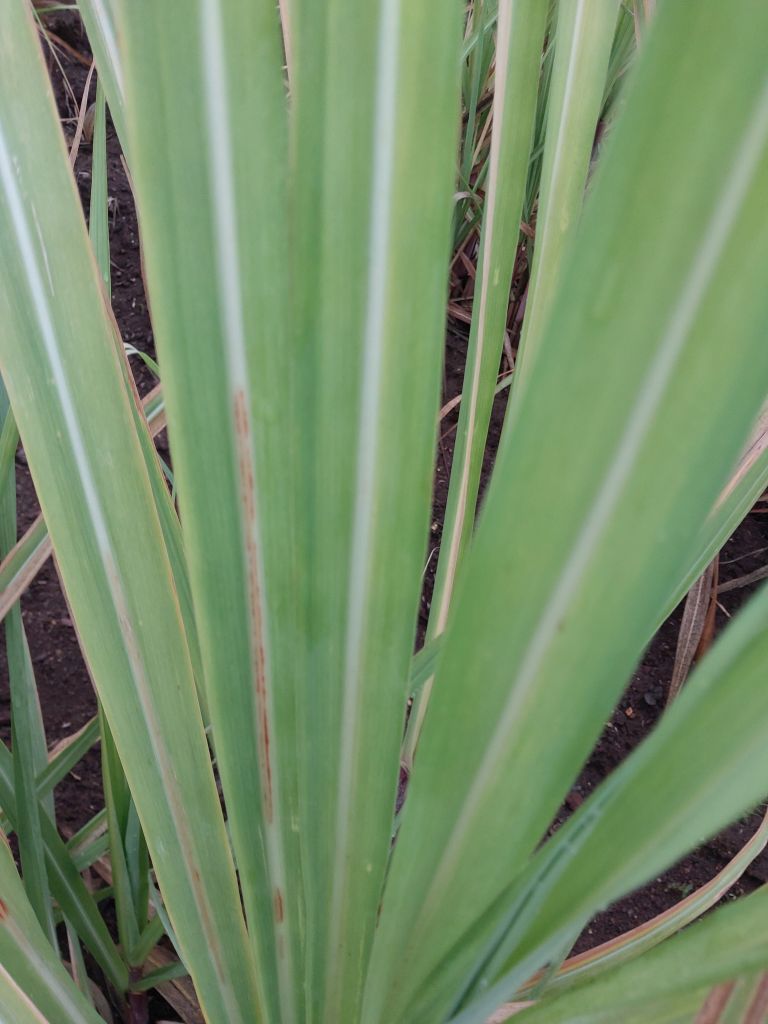
Label: Brown Spot